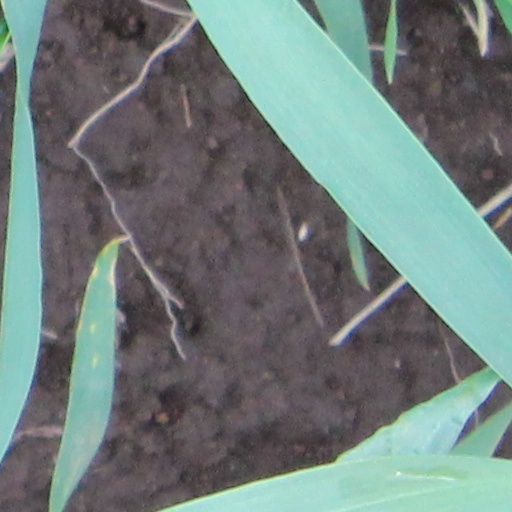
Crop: wheat